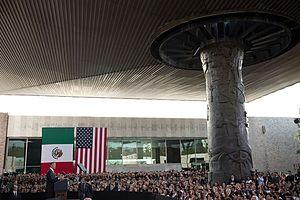
Felipe Solís Olguín est un muséographe mexicain, chercheur et enseignant en archéologie, spécialiste de la Mésoamérique. Il a notamment été sous-directeur en archéologie de l'Institut national d'anthropologie et d'histoire et directeur du Musée national d'anthropologie de Mexico.